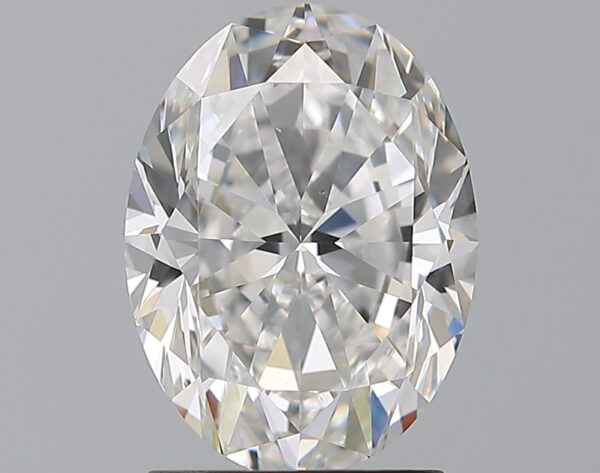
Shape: oval
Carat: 2.01
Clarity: VS1
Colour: E
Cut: EX
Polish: EX
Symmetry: EX
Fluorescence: N
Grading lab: GIA
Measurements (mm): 9.46 x 7.03 x 4.42